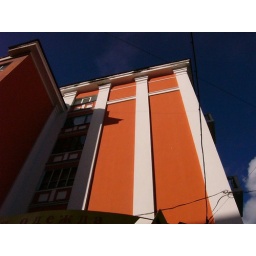
A typical building on the main street of Murmansk (they are much uglier in other parts of the city)